Ferocactus herrerae

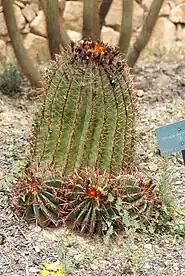
In Jardín Botánico La Concepción, Malaga, Andalusia, Spain, showing off offspring or pups

"Ferocactus herrerae" was assessed and listed as "Vulnerable" by the IUCN Red List (International Union for Conservation of Nature), for agricultural land clearance and conversion, combined with shrimp farming practices have greatly limited populations. Its current population is decreasing at a rate of 30%. It may also be provided a source of protection from CITES Appendix ll, though this cannot be certain.